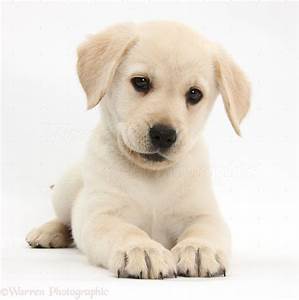
Label: dog